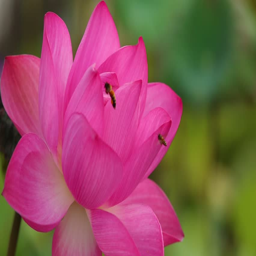
bees collect some pollen on lotus flower .